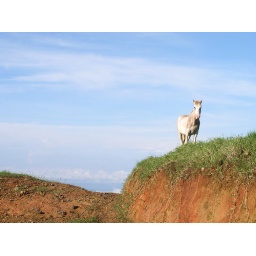
I saw this white horse in a high elevation pasture on the road to Rincon.